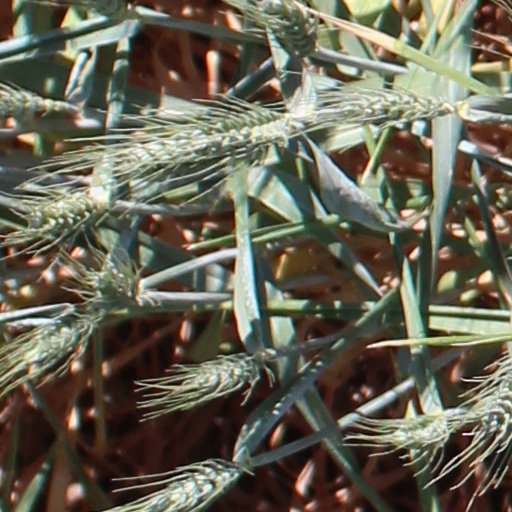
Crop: wheat